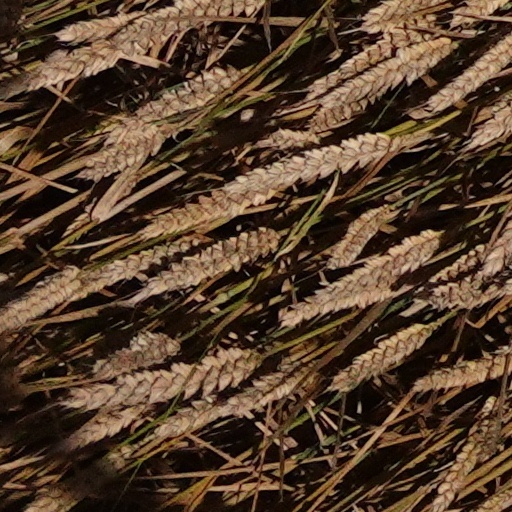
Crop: wheat